University of Cyprus

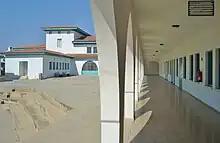
University of Cyprus in Nicosia capital of the Republic of Cyprus

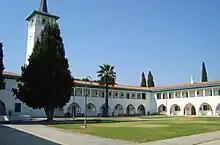
Main University square of the old campus

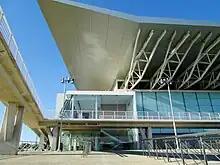
Athletics building

Based in the capital of Cyprus, Nicosia, teaching is mainly in Greek. The official languages are Greek and Turkish, but only a few Turkish speakers are registered. Since September 2005, the university credit point system is based on European Credit Transfer and Accumulation System.